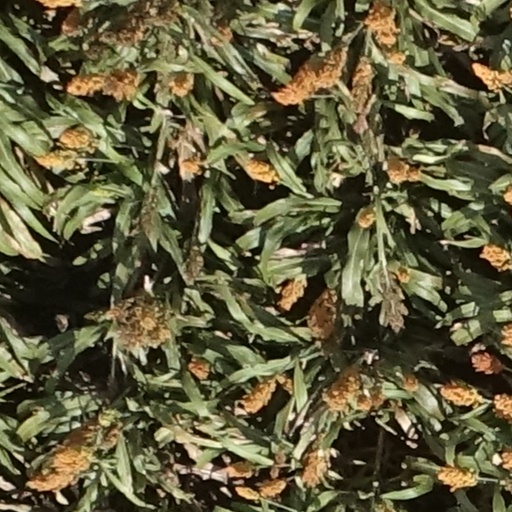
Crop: sorghum